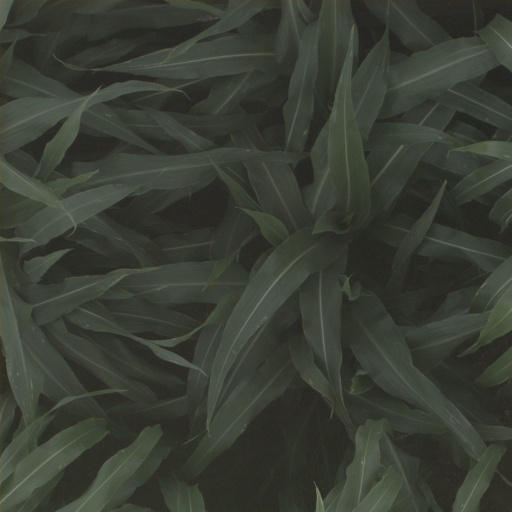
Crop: sorghum